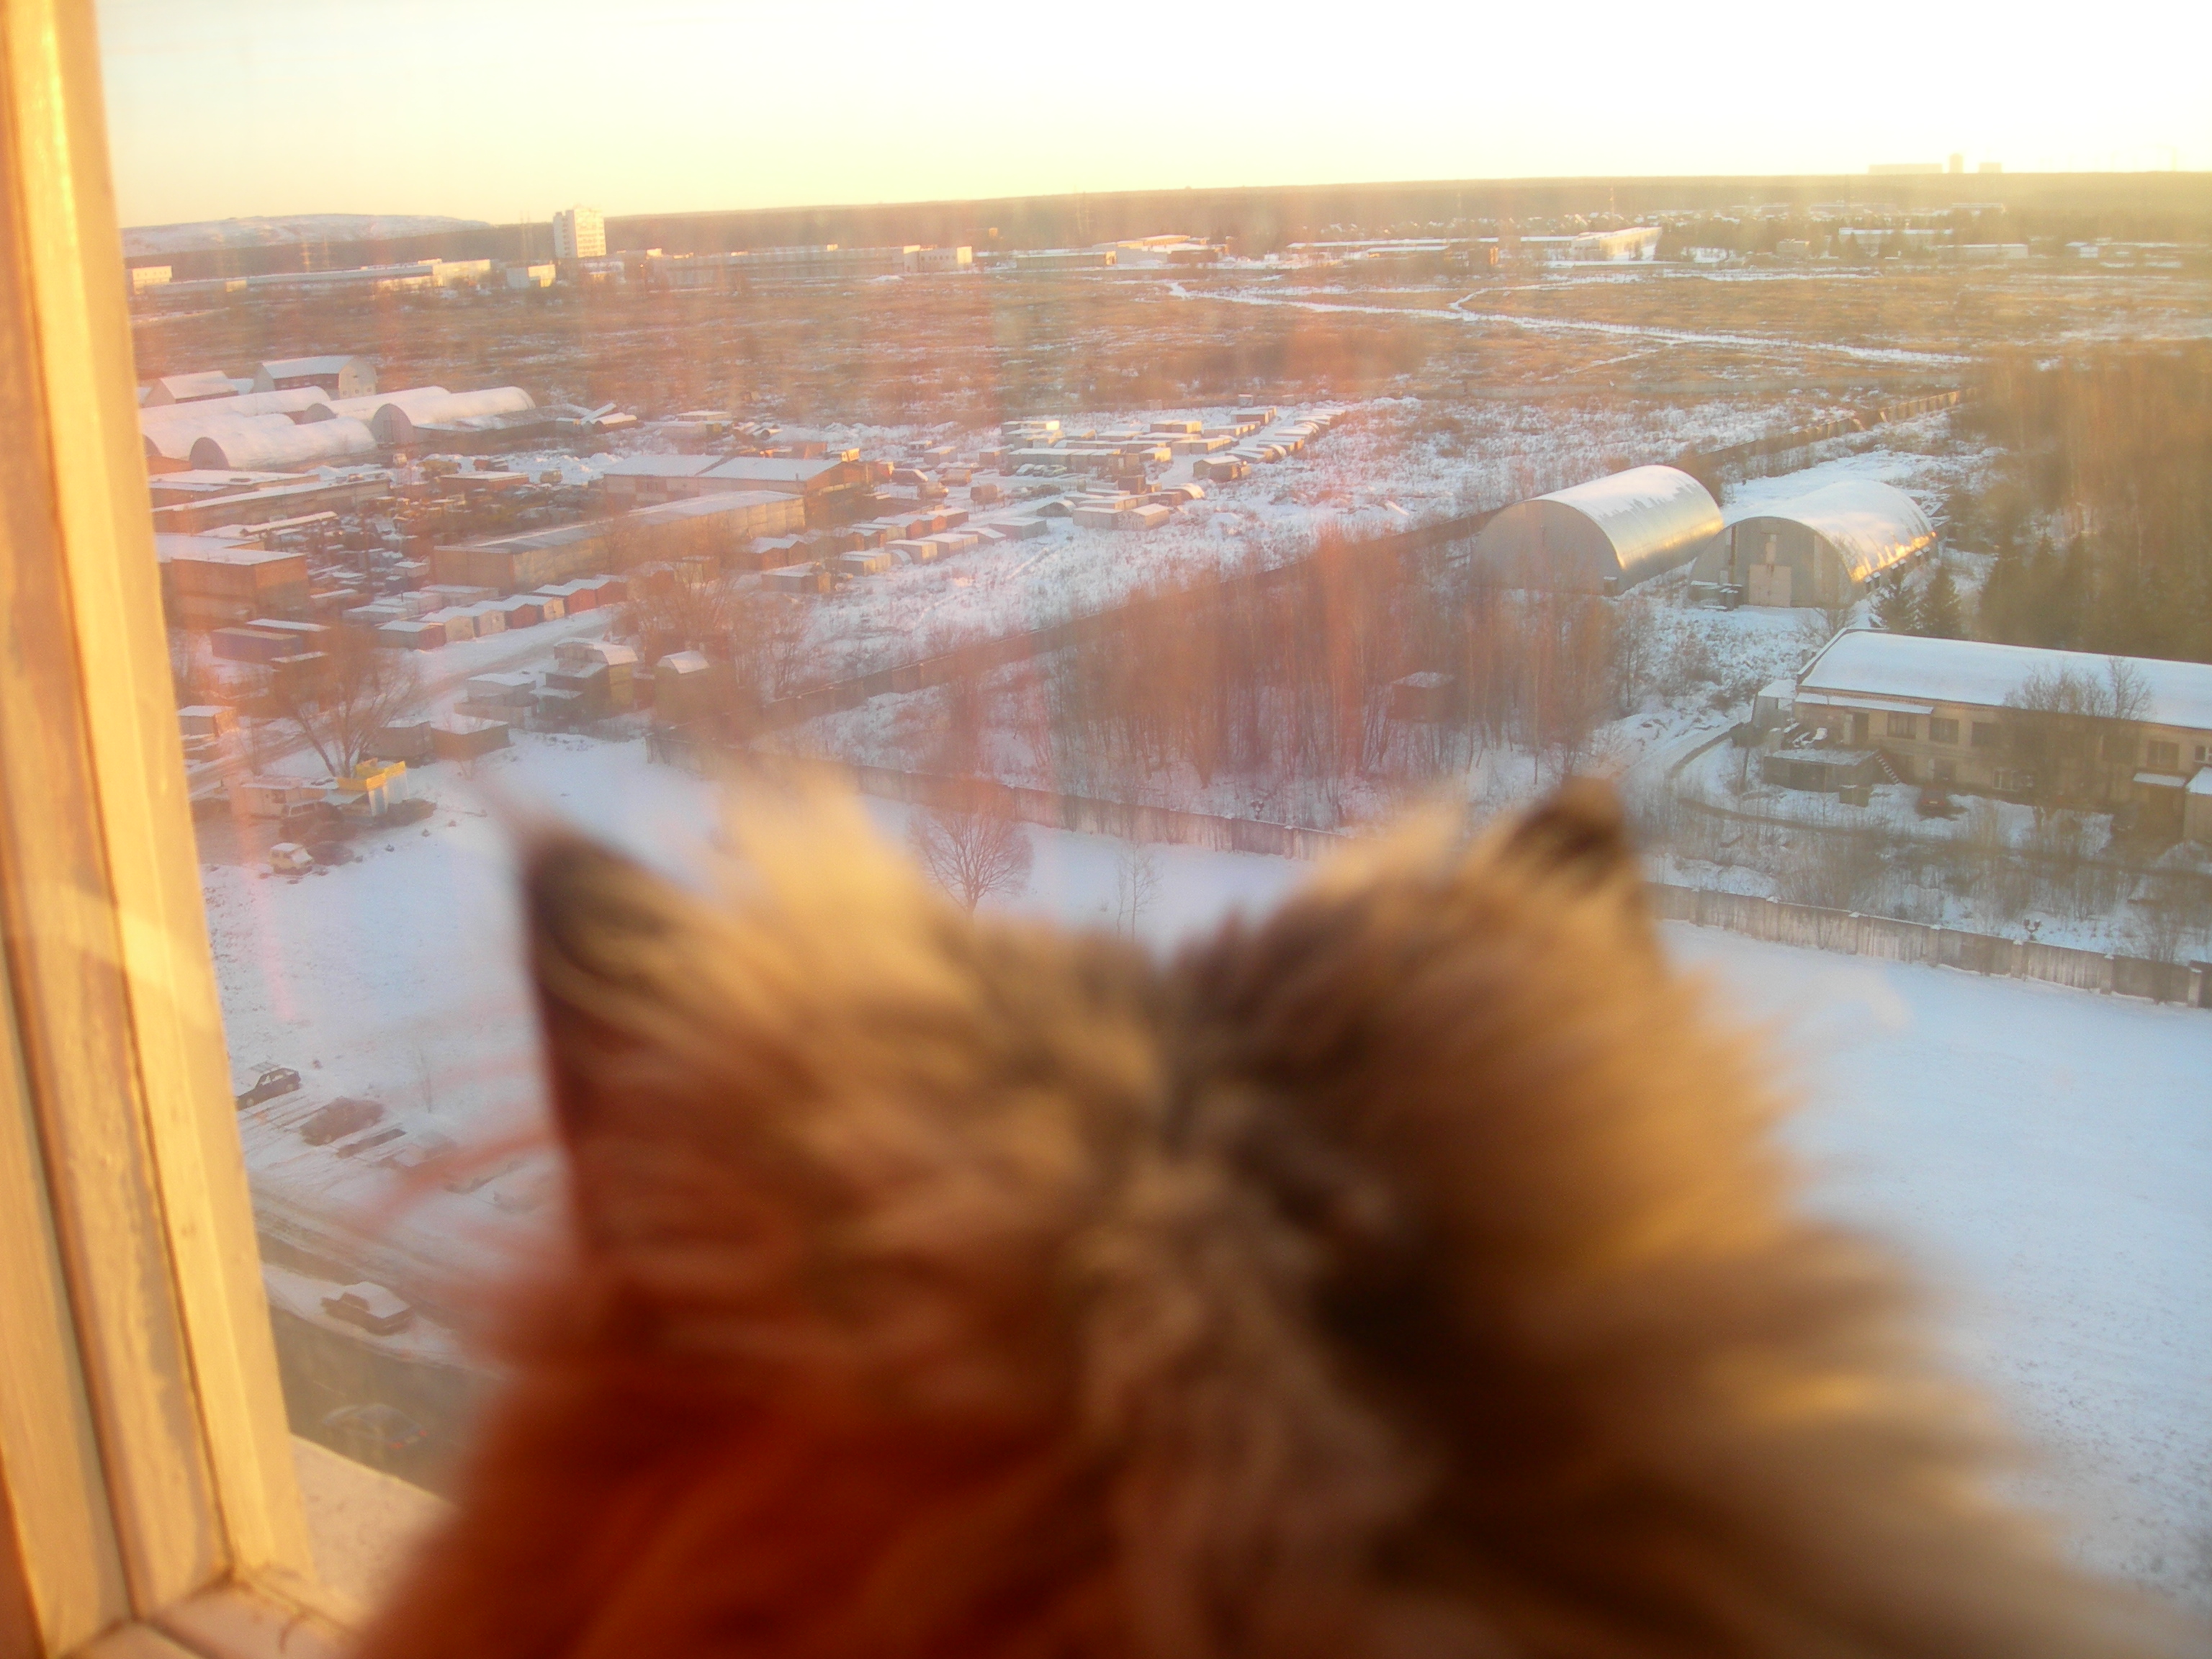
nature, sky, wood, sunlight, morning, floor, animal, pet, fur, reflection, cat, feline, nikon, pets, cats, whiskers, snout, silver, animals, chat, chats, coolpix, marcello, persian